Rupununi

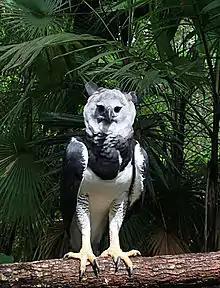

The largely undisturbed forest along the Rupununi river, is a haven for birdlife. A biodiversity study conducted by BAT (South Rupununi Biodiversity Assessment Team), discovered a total of 306 bird species living along the river. Another avian-survey of the North Rupununi river, conducted by David C. Morimoto, Gajendra Nauth Narine, Michael D. Schindlinger and Asaph Wilson (DCM, MDS), showed that "4243 individuals, 292 species, and 58 families" of birds inhabited the Northern Rupununi river. Rare bird species that were found in the survey were the Crested Doradito and the Sun Parakeet. The Harpy Eagle also inhabits the Rupununi and is the largest aerial predator in South America. The critically endangered Red Siskin is one of the many species of bird that was rediscovered in the Rupununi river region. A 253,800 ha site in the south central Rupununi catchment has been designated an Important Bird Area (IBA) by BirdLife International because it supports a population of red siskins.